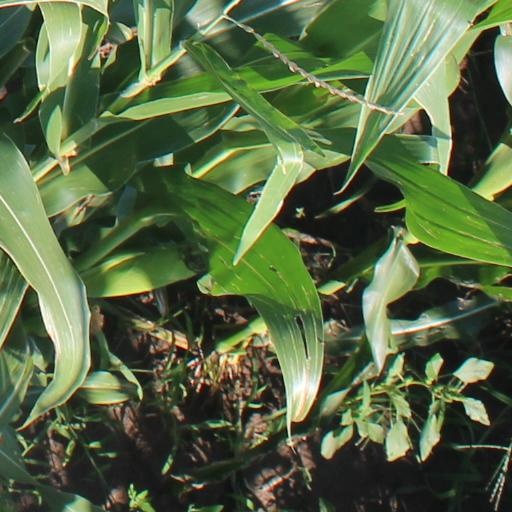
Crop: maize; corn